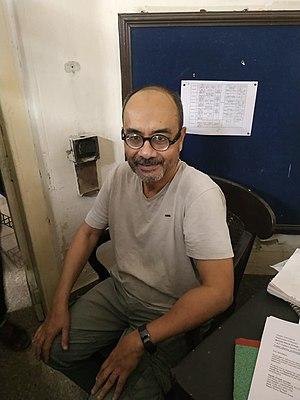
Ashoke Sen, né le 15 juillet 1956 à Calcutta, FRS, est un physicien théorique indien, professeur distingué au Harish-Chandra Research Institute.